Richard Frankland

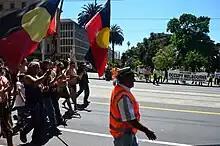
Richard Frankland (with megaphone) at the Thousand Warrior march passing Occupy Melbourne in Treasury Gardens, 5 November 2011

Richard Joseph Frankland is an Australian playwright, scriptwriter and musician. He is an Aboriginal Australian of Gunditjmara origin from Victoria. He has worked significantly for Aboriginal Australian causes.